Gandhi Godse – Ek Yudh

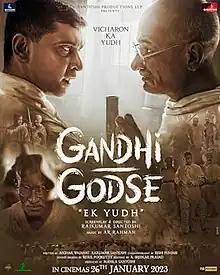
Theatrical release poster

 is a 2023 Indian Hindi-language historical fiction film written and directed by Rajkumar Santoshi, and produced by Manila Santoshi. The film stars Deepak Antani and Chinmay Mandlekar in the lead roles. The film deals with a fictional situation in which Mahatma Gandhi survives his assassination and thereafter decides to not only pardon Nathuram Godse, but also socialize with him.